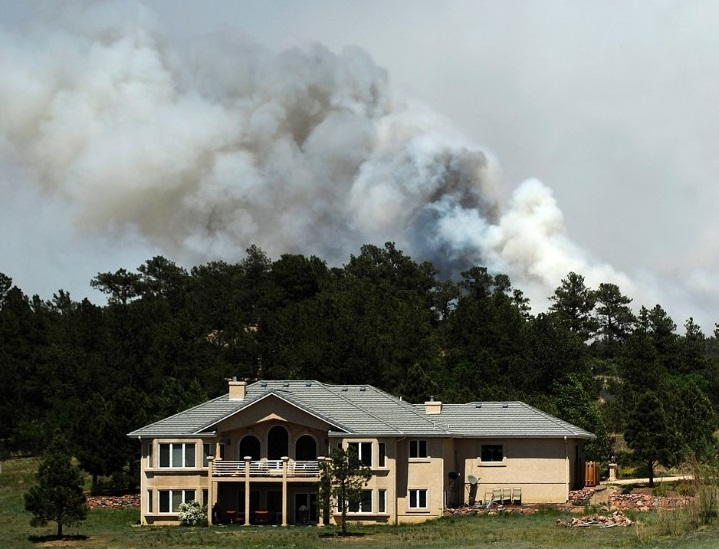
Fire: no
Smoke: yes